NEC μCOM series

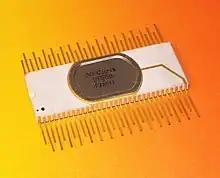
μCOM-1600: μPD768

The μCOM-1600 (μPD768) is a NEC original single-chip 16-bit microprocessor that was announced in 1978.